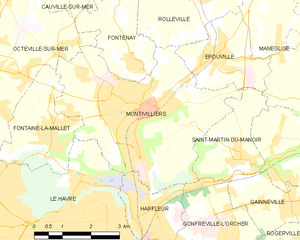
Carte des communes françaises Montivilliers